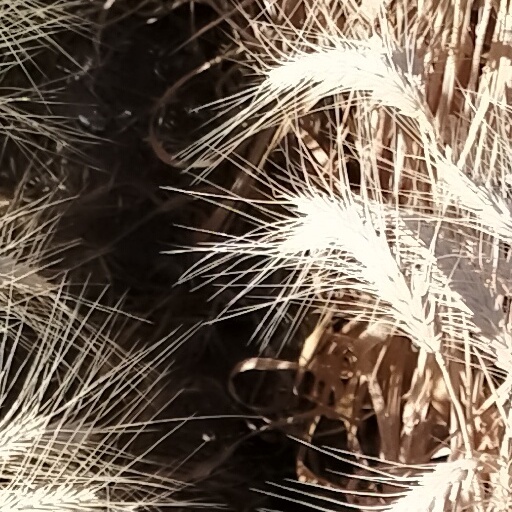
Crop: wheat